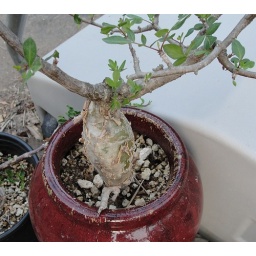
Bursera fagaroides in red pot